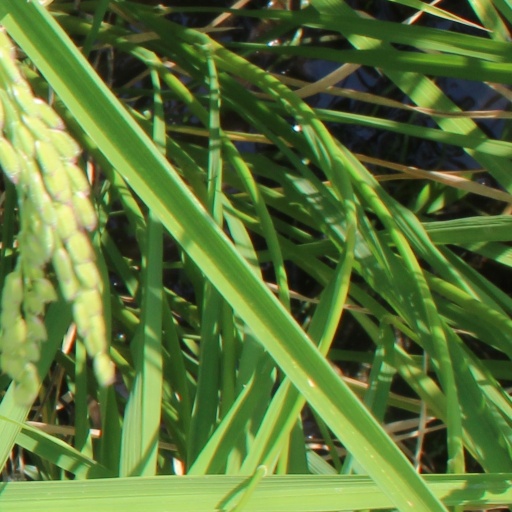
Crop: rice